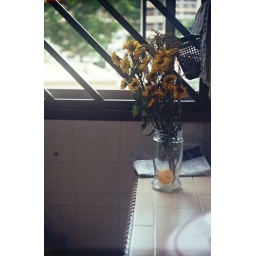
flowers by the window